Shure MV7

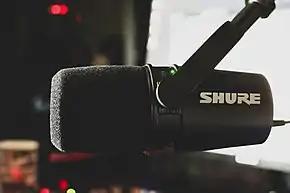
Shure MV7 podcasting microphone

The Shure MV7 is a cardioid dynamic microphone used for podcasting and home studio applications. The MV7 was developed in 2020 by Shure as a digital audio reworking of the classic SM7B professional broadcasting microphone. The MV7 was rated the best podcasting microphone by "Rolling Stone" in their 2021 Audio Awards.